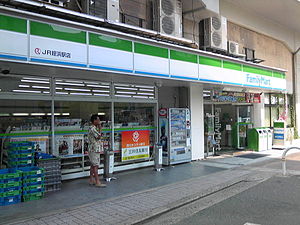
FamilyMart
FamilyMart-butik i Japan
FamilyMart TYO: 8028